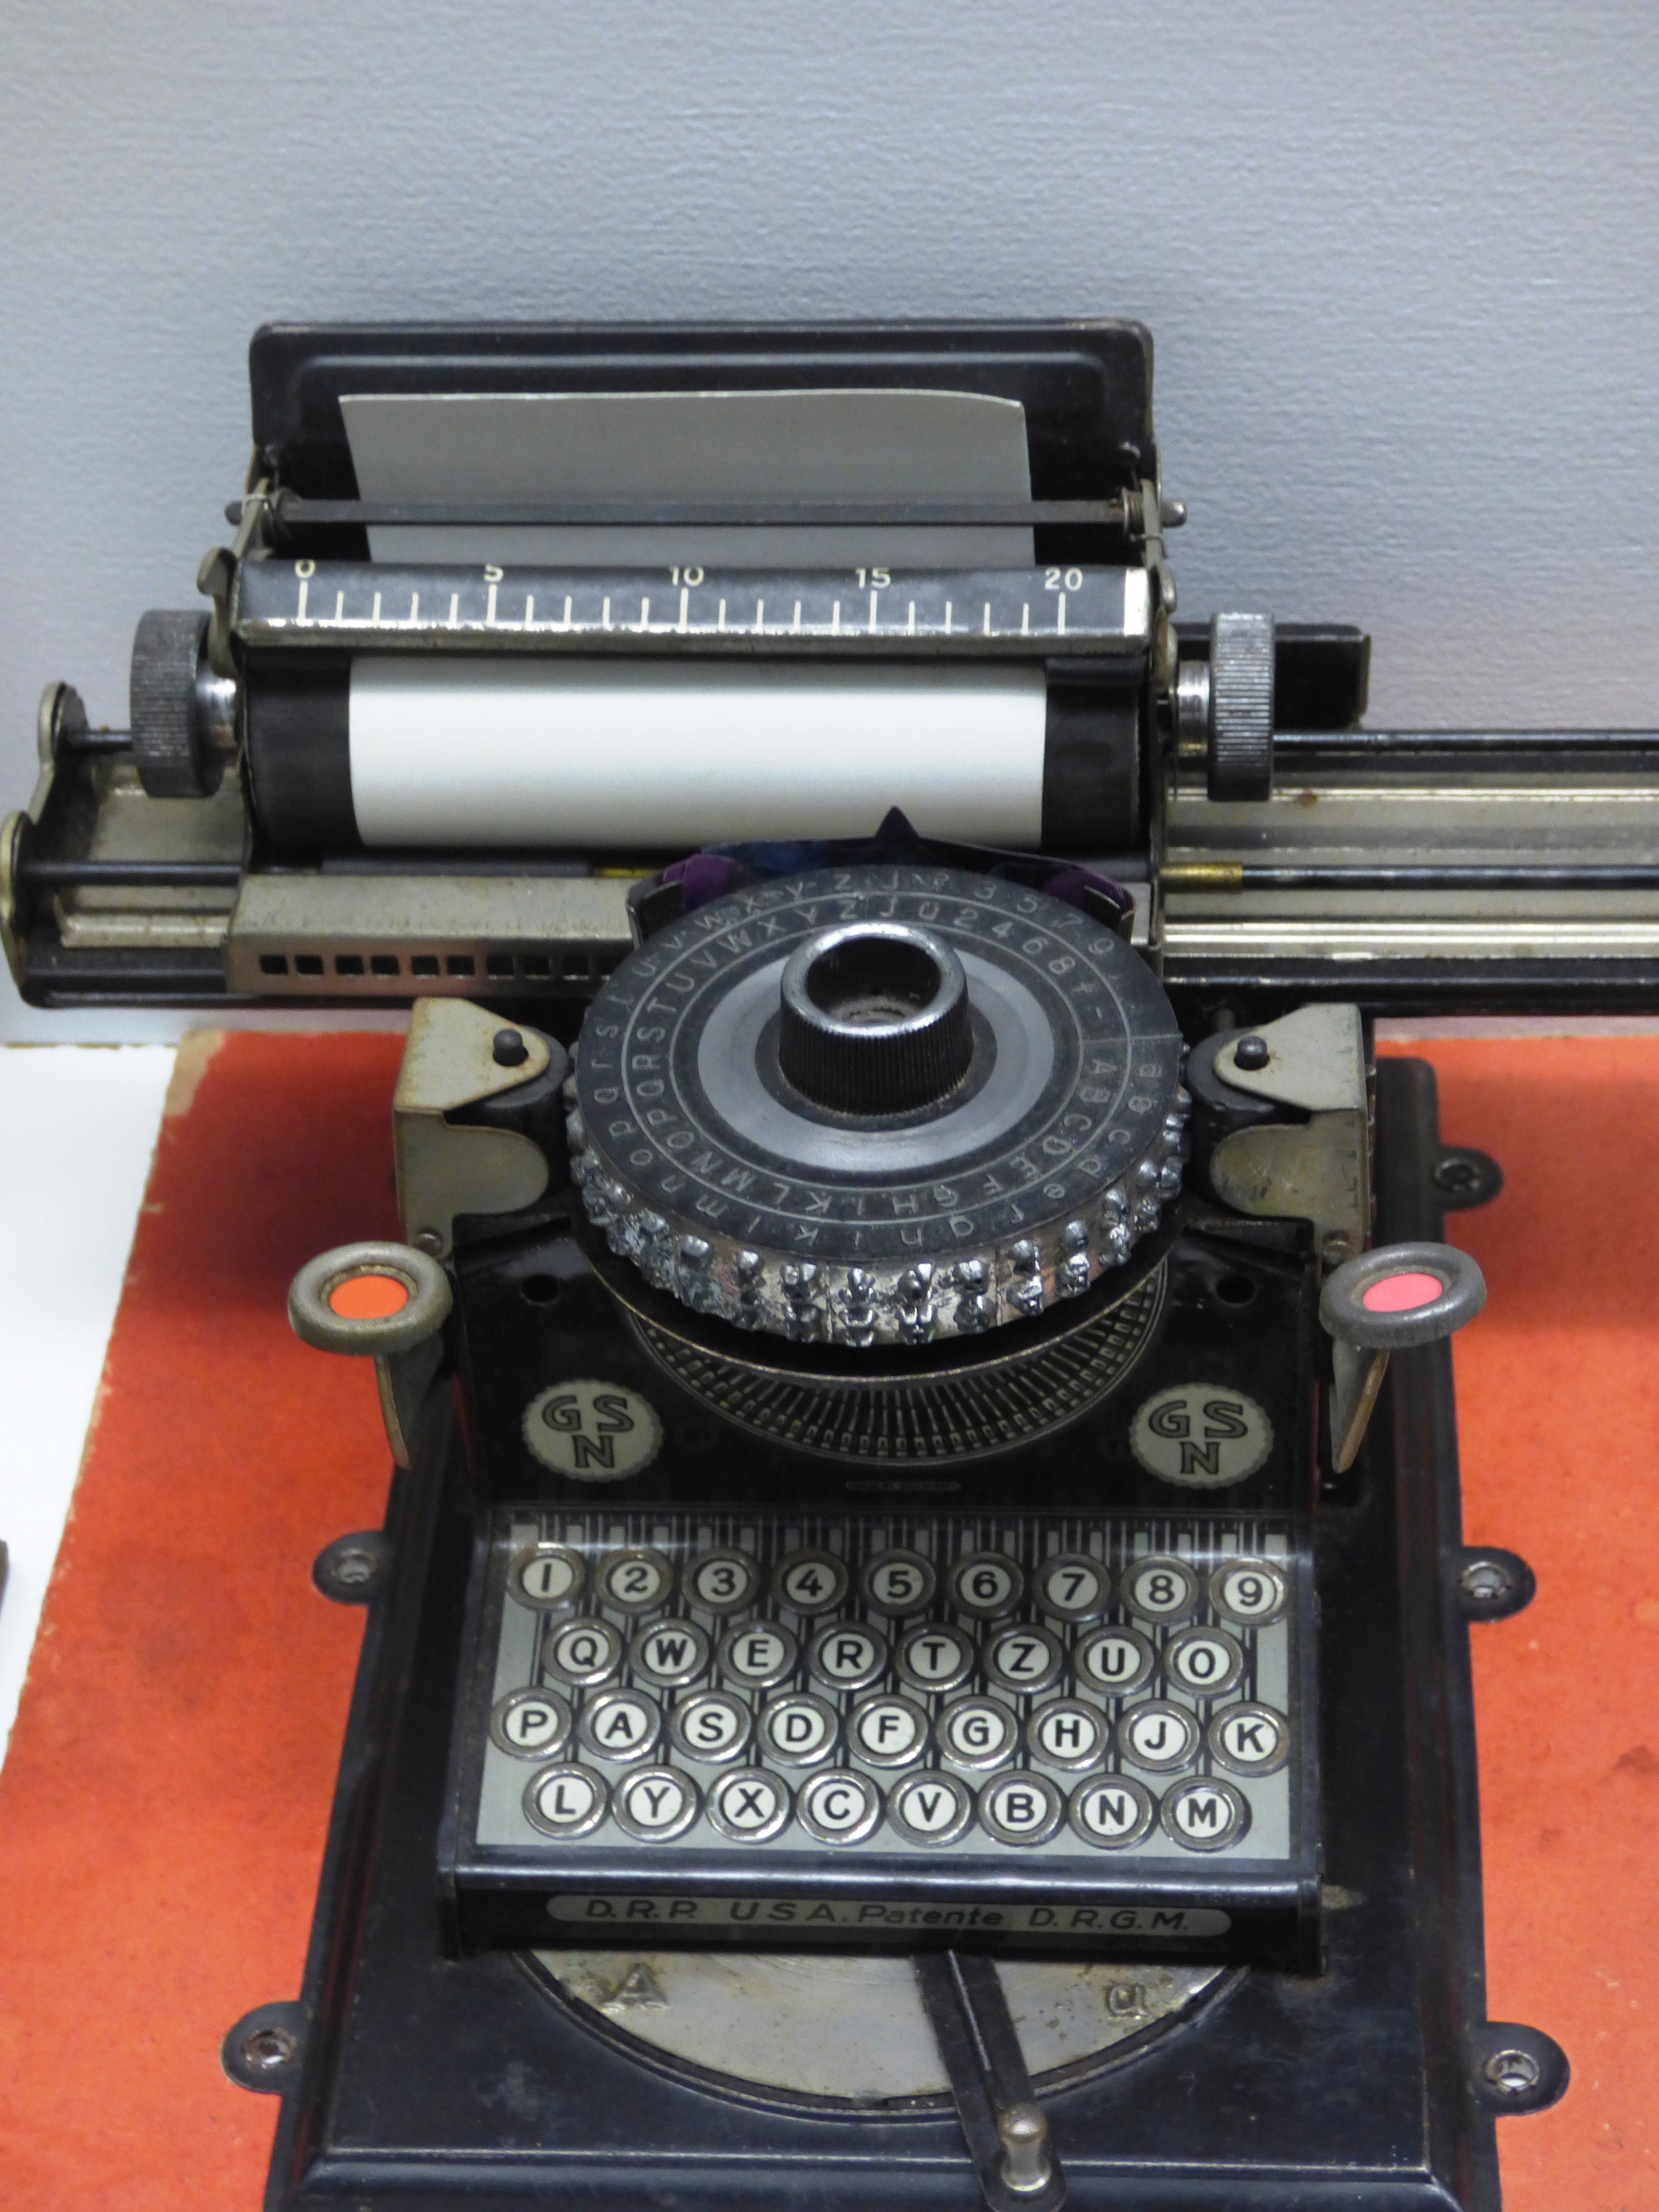
writing, book, typewriter, print, machine, writer, cutting, font, text, letters, poem, poet, to write, office equipment